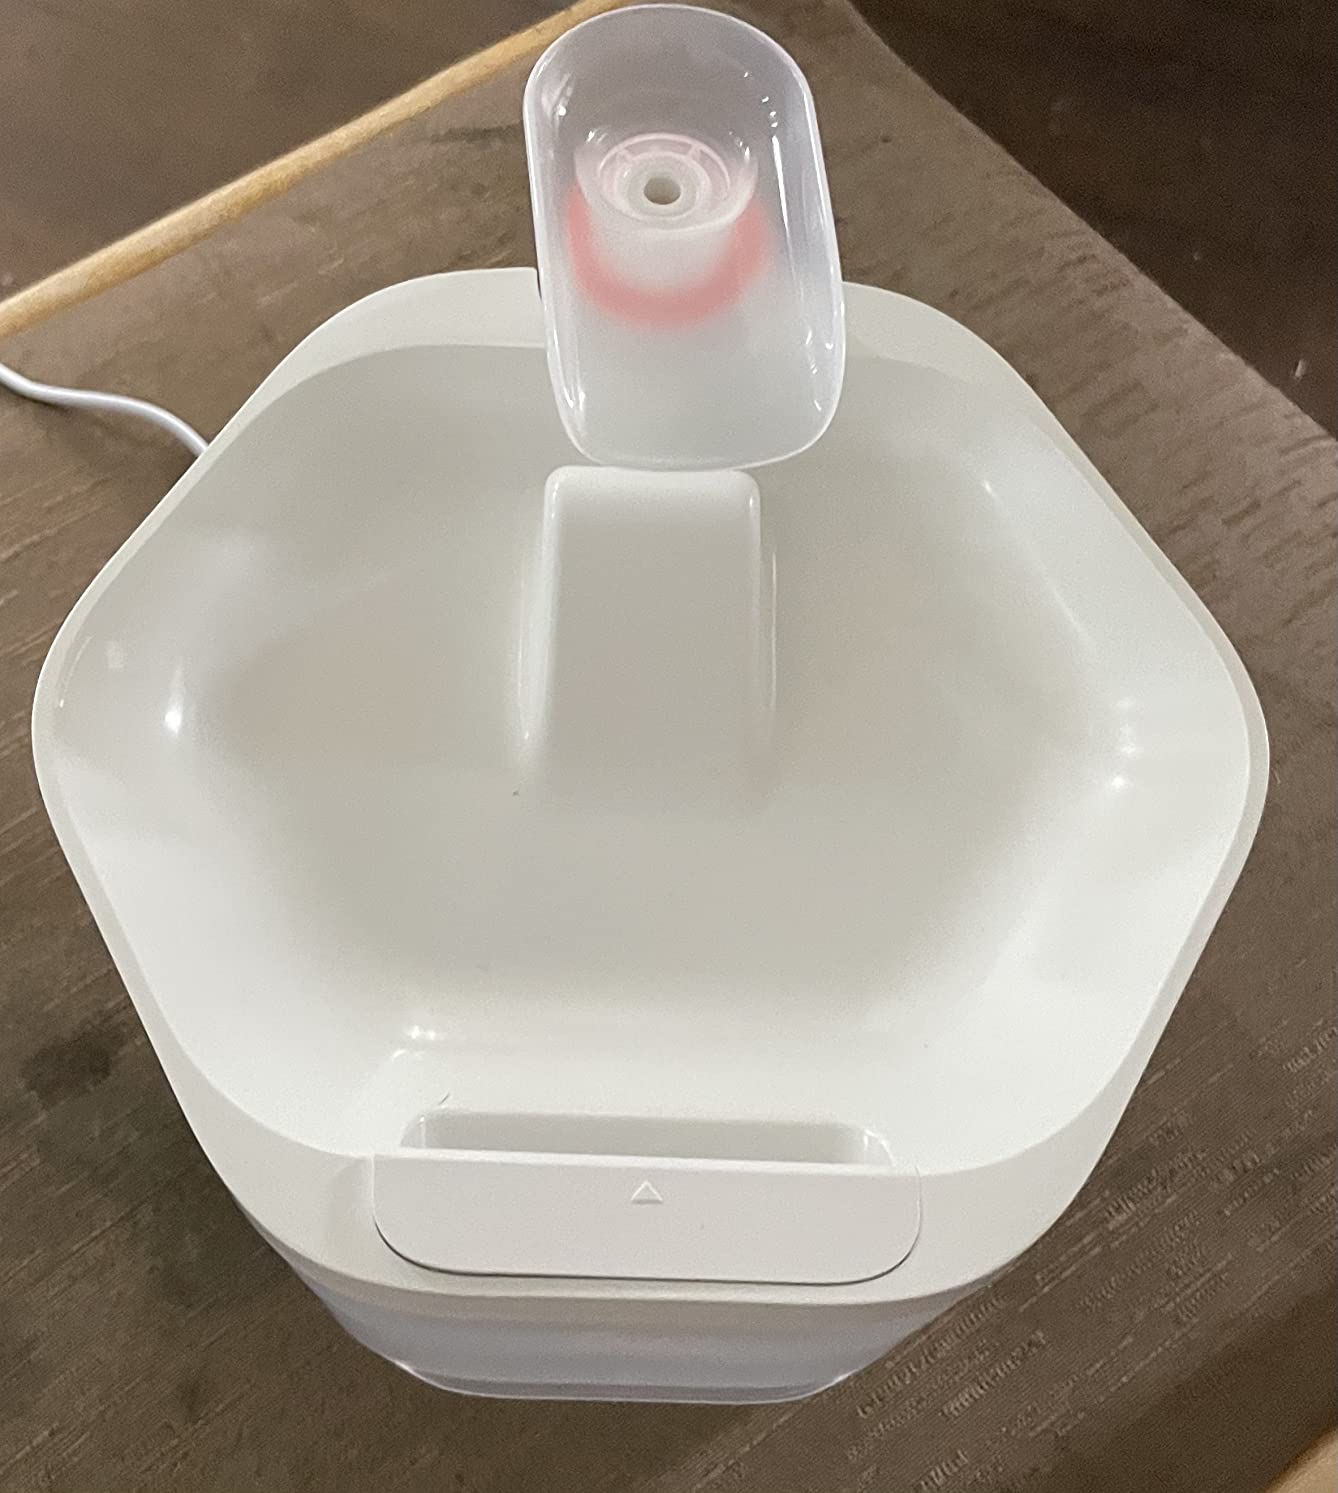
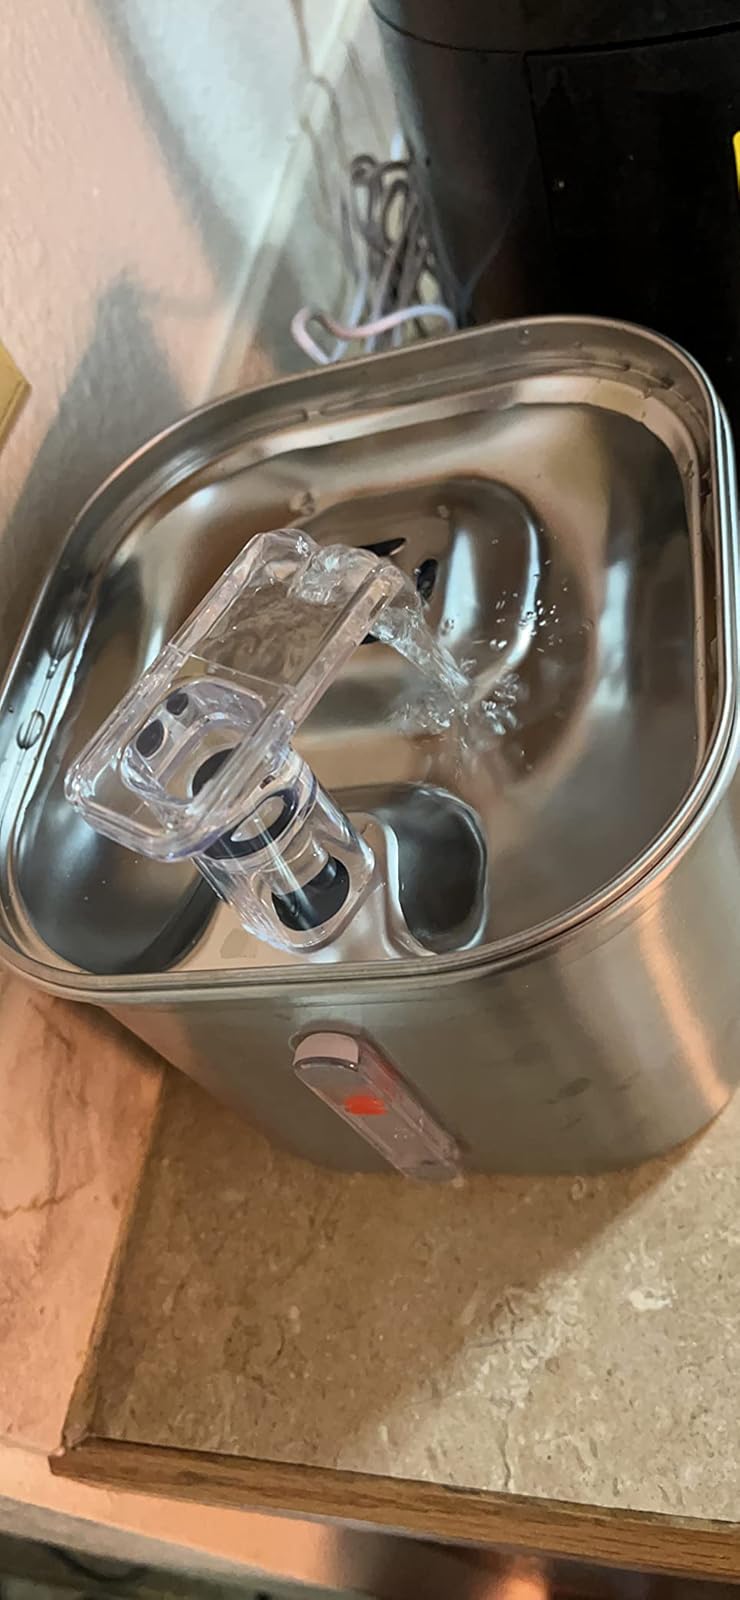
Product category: items_bowl
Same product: no